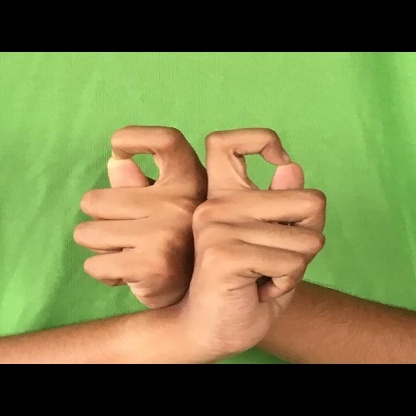
Mudra: Berunda